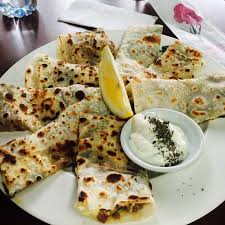
Yemek: gozleme